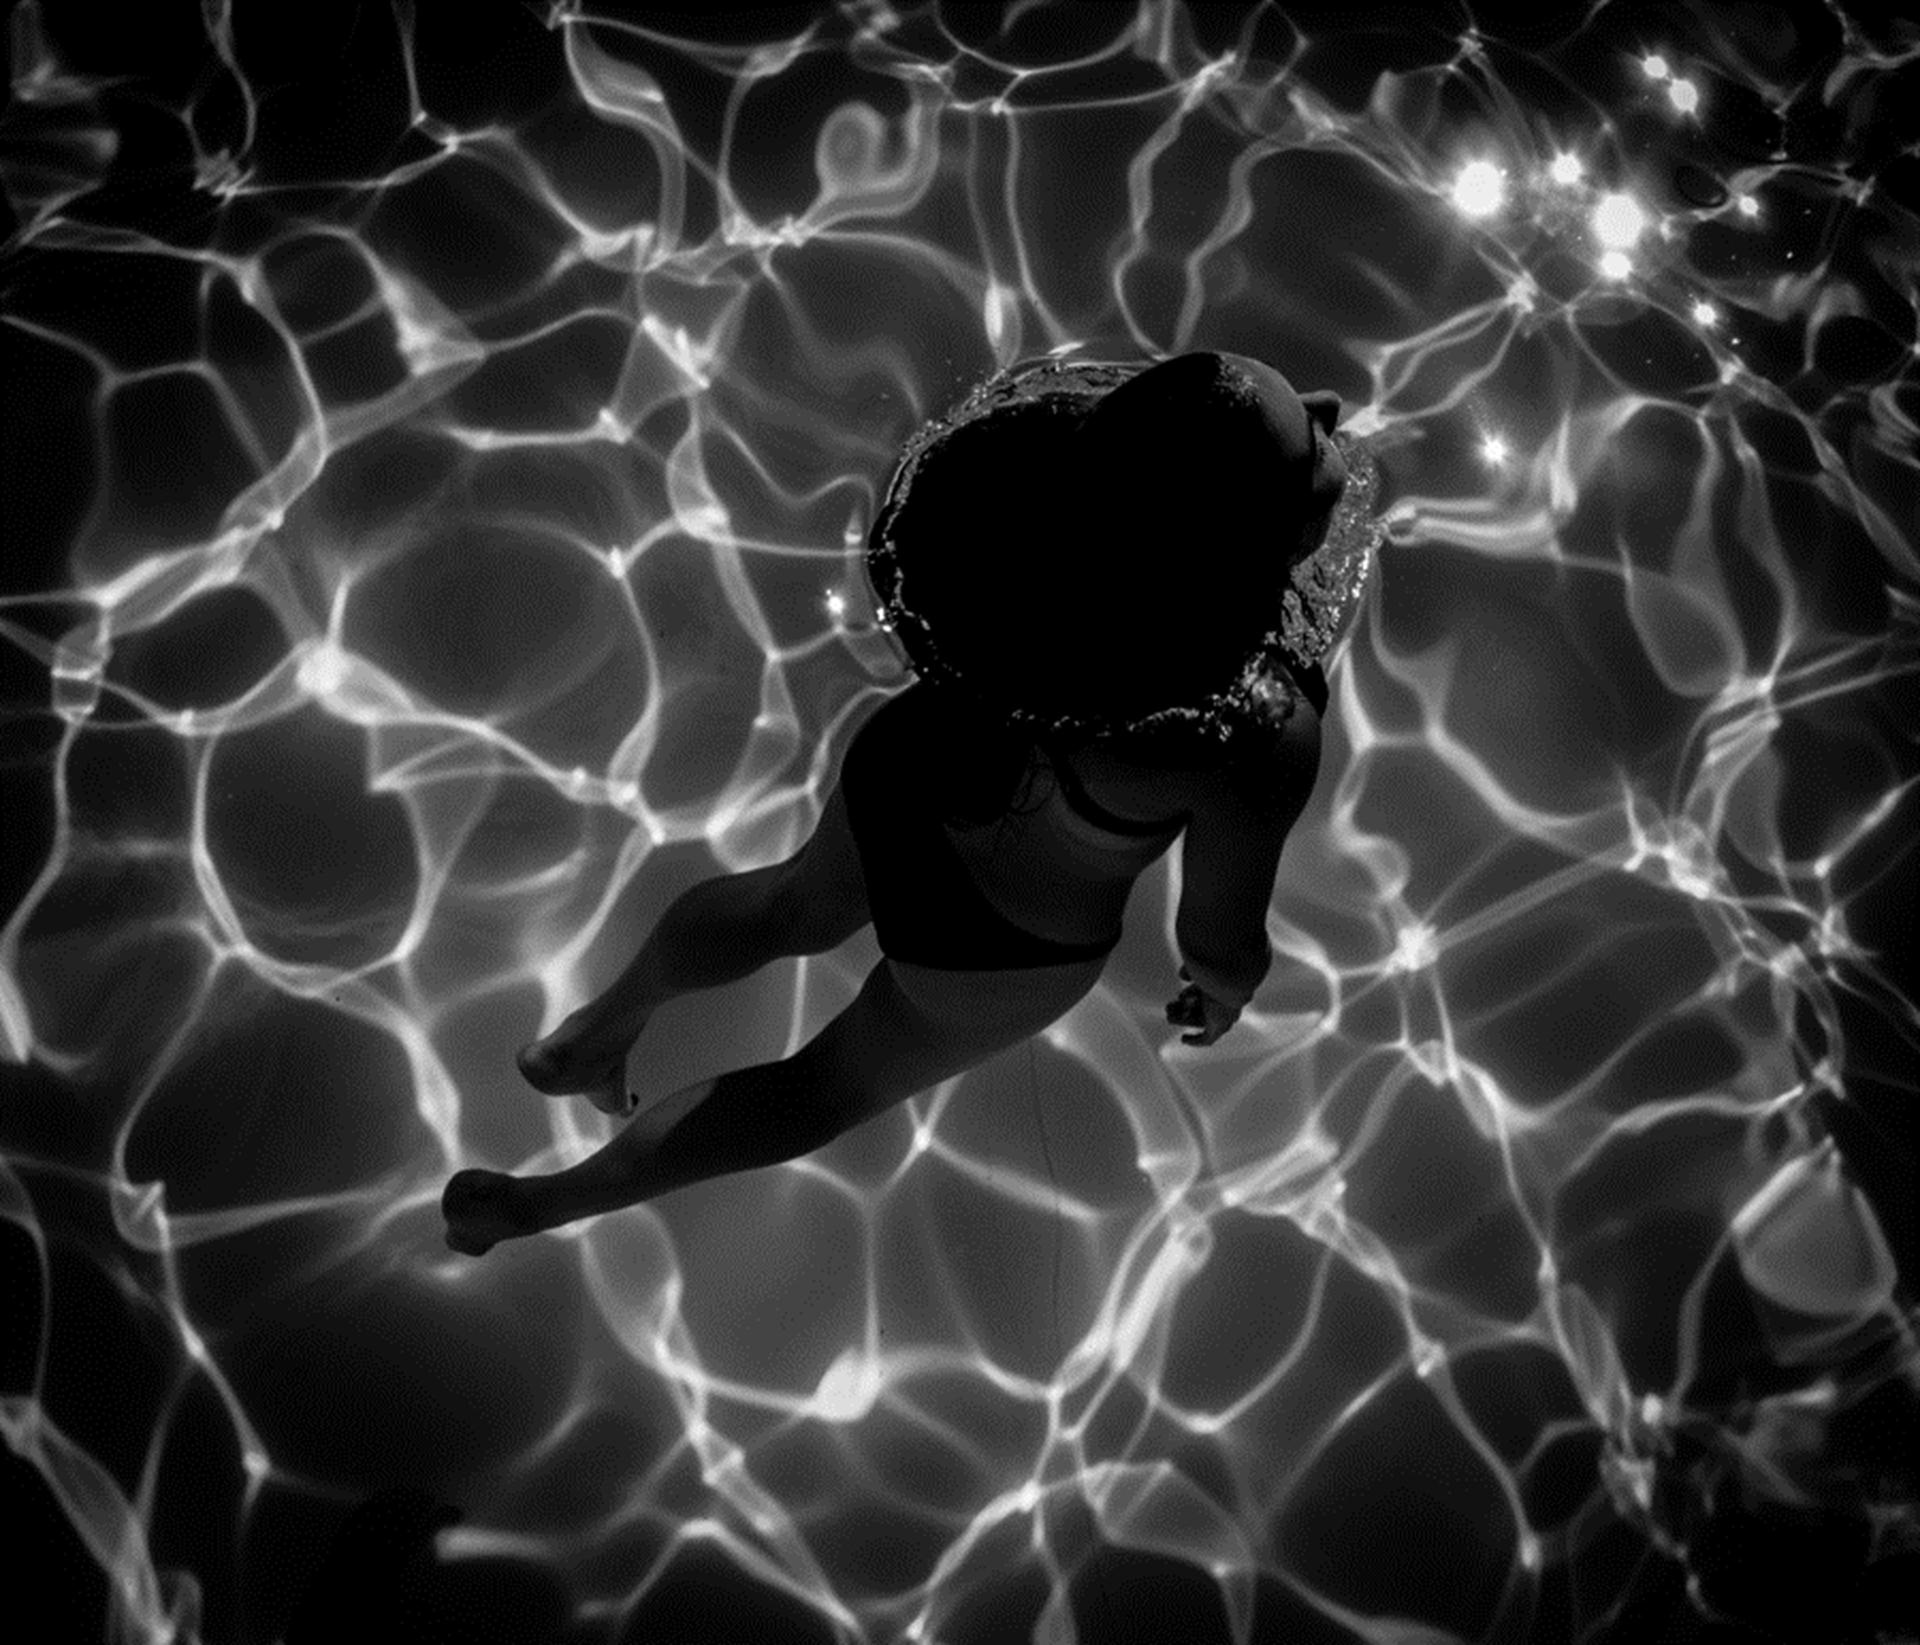
water, ocean, black and white, woman, summer, pool, swim, pattern, line, monochrome, circle, spider web, sunny, lights, design, symmetry, beauty, monochrome photography, computer wallpaper, fractal art